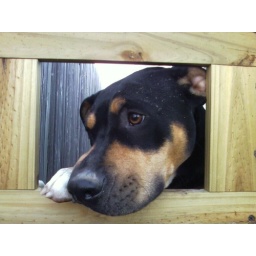
Dog window in the fence